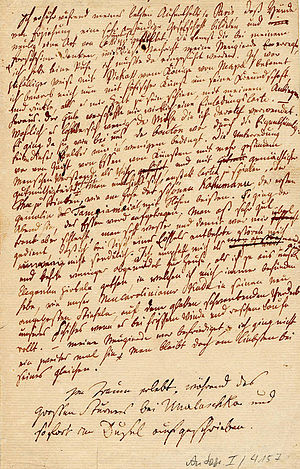
Rjurik-ekspeditionen / Forskningsindsatsen / Adelbert von Chamisso
Chamisso: En stormfuld nat om bord på Rjurik, april 1817
Den russiske Rjurik-ekspedition var en verdensomsejling, som gennemførtes fra 30. juli 1815 til 3. august 1818 under kommando af Otto von Kotzebue. Det overordnede formål var at opdage og undersøge Nordvestpassagen. Ekspeditionen med krigsskibet Rjurik blev udrustet og finansieret af den russiske greve, tidligere rigskansler Nikolaj Rumjantsev. Det skete med tsar tsar Aleksander 1.s fulde opbakning. På grund af dårlige vejrforhold nåede ekspeditionen dog ikke sit mål og vendte hjem tidligere end det var planen. Ekspeditionens historiske betydning ligger i de talrige nye opdagelser langs hele dens sejlrute såvel som de menneskelige og kulturelle erfaringer, som besætningen bragte med sig hjem fra den tre år lange rejse.